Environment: real
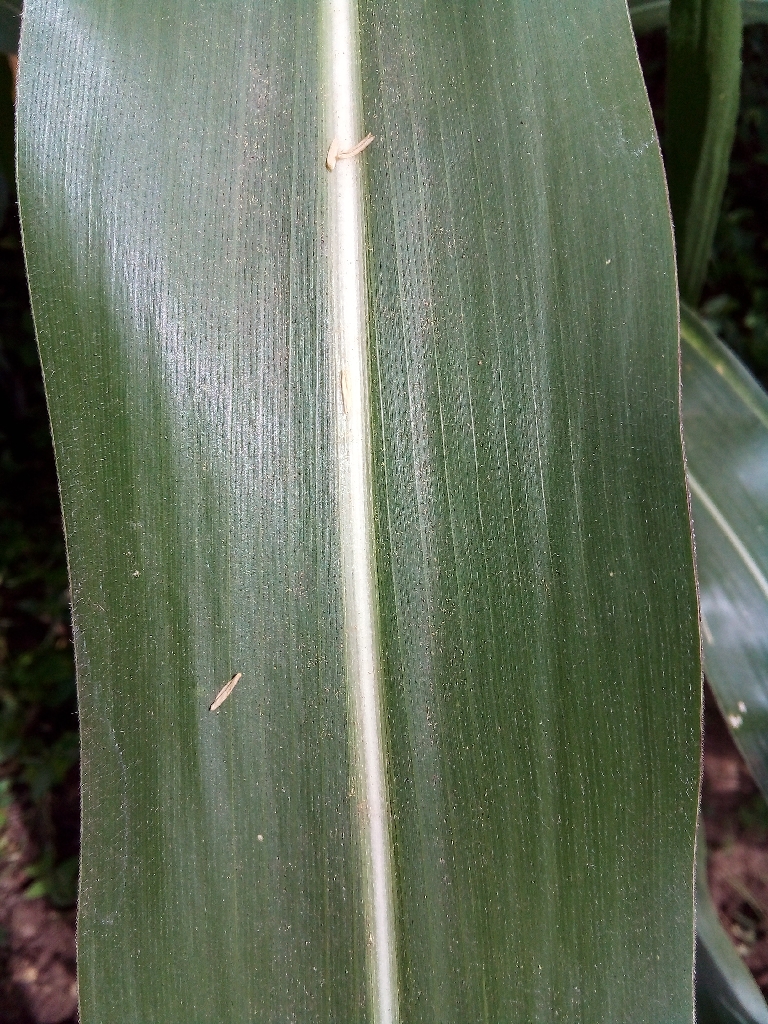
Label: healthy